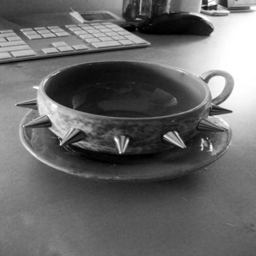
so want this mug for my first cup of java everyday !